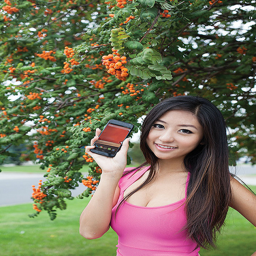
A beautiful woman with very large breast holding up a smart device.
Woman holding a cellphone standing under a tree.
A woman holding a smart phone displaying the screen.
An attractive young woman holding a cell phone.
A girl posing in front of a colorful tree, holding a cell phone in her hand.